Hieronymus Francken I

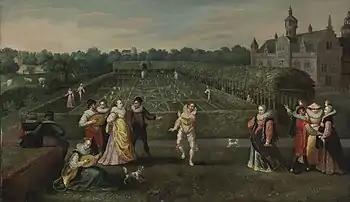
"Courtiers strolling in a garden", 1610

In 1574 he is documented in Antwerp. From 1578 until his death Hieronymus lived in Paris and Fontainebleau. In 1578 hes married for the second time. His second wife was Françoise Miraille, the daughter of an Italian embroiderer who was also concierge of Madame de la Roche-sur-Yon in Tournon Street. The couple went on to have seven children. In 1619 four of his children were recorded as still being alive. His daughter Isabella was a history and genre painter. He was successful and frequented higher middle-class circles. It is possibly that he also operated a side business as an art dealer.